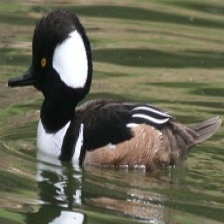
Species: HOODED MERGANSER
Scientific name: LOPHODYTES CUCULLATUS